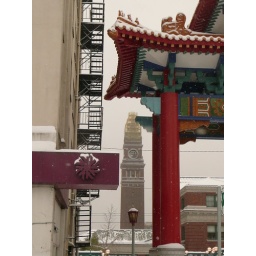
King Street Station clock tower under renovation in the background